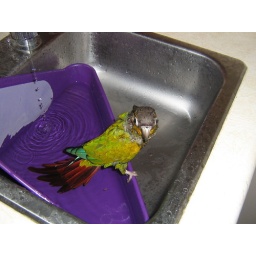
West, my green cheek conure, taking a bath in the conure bathtub.